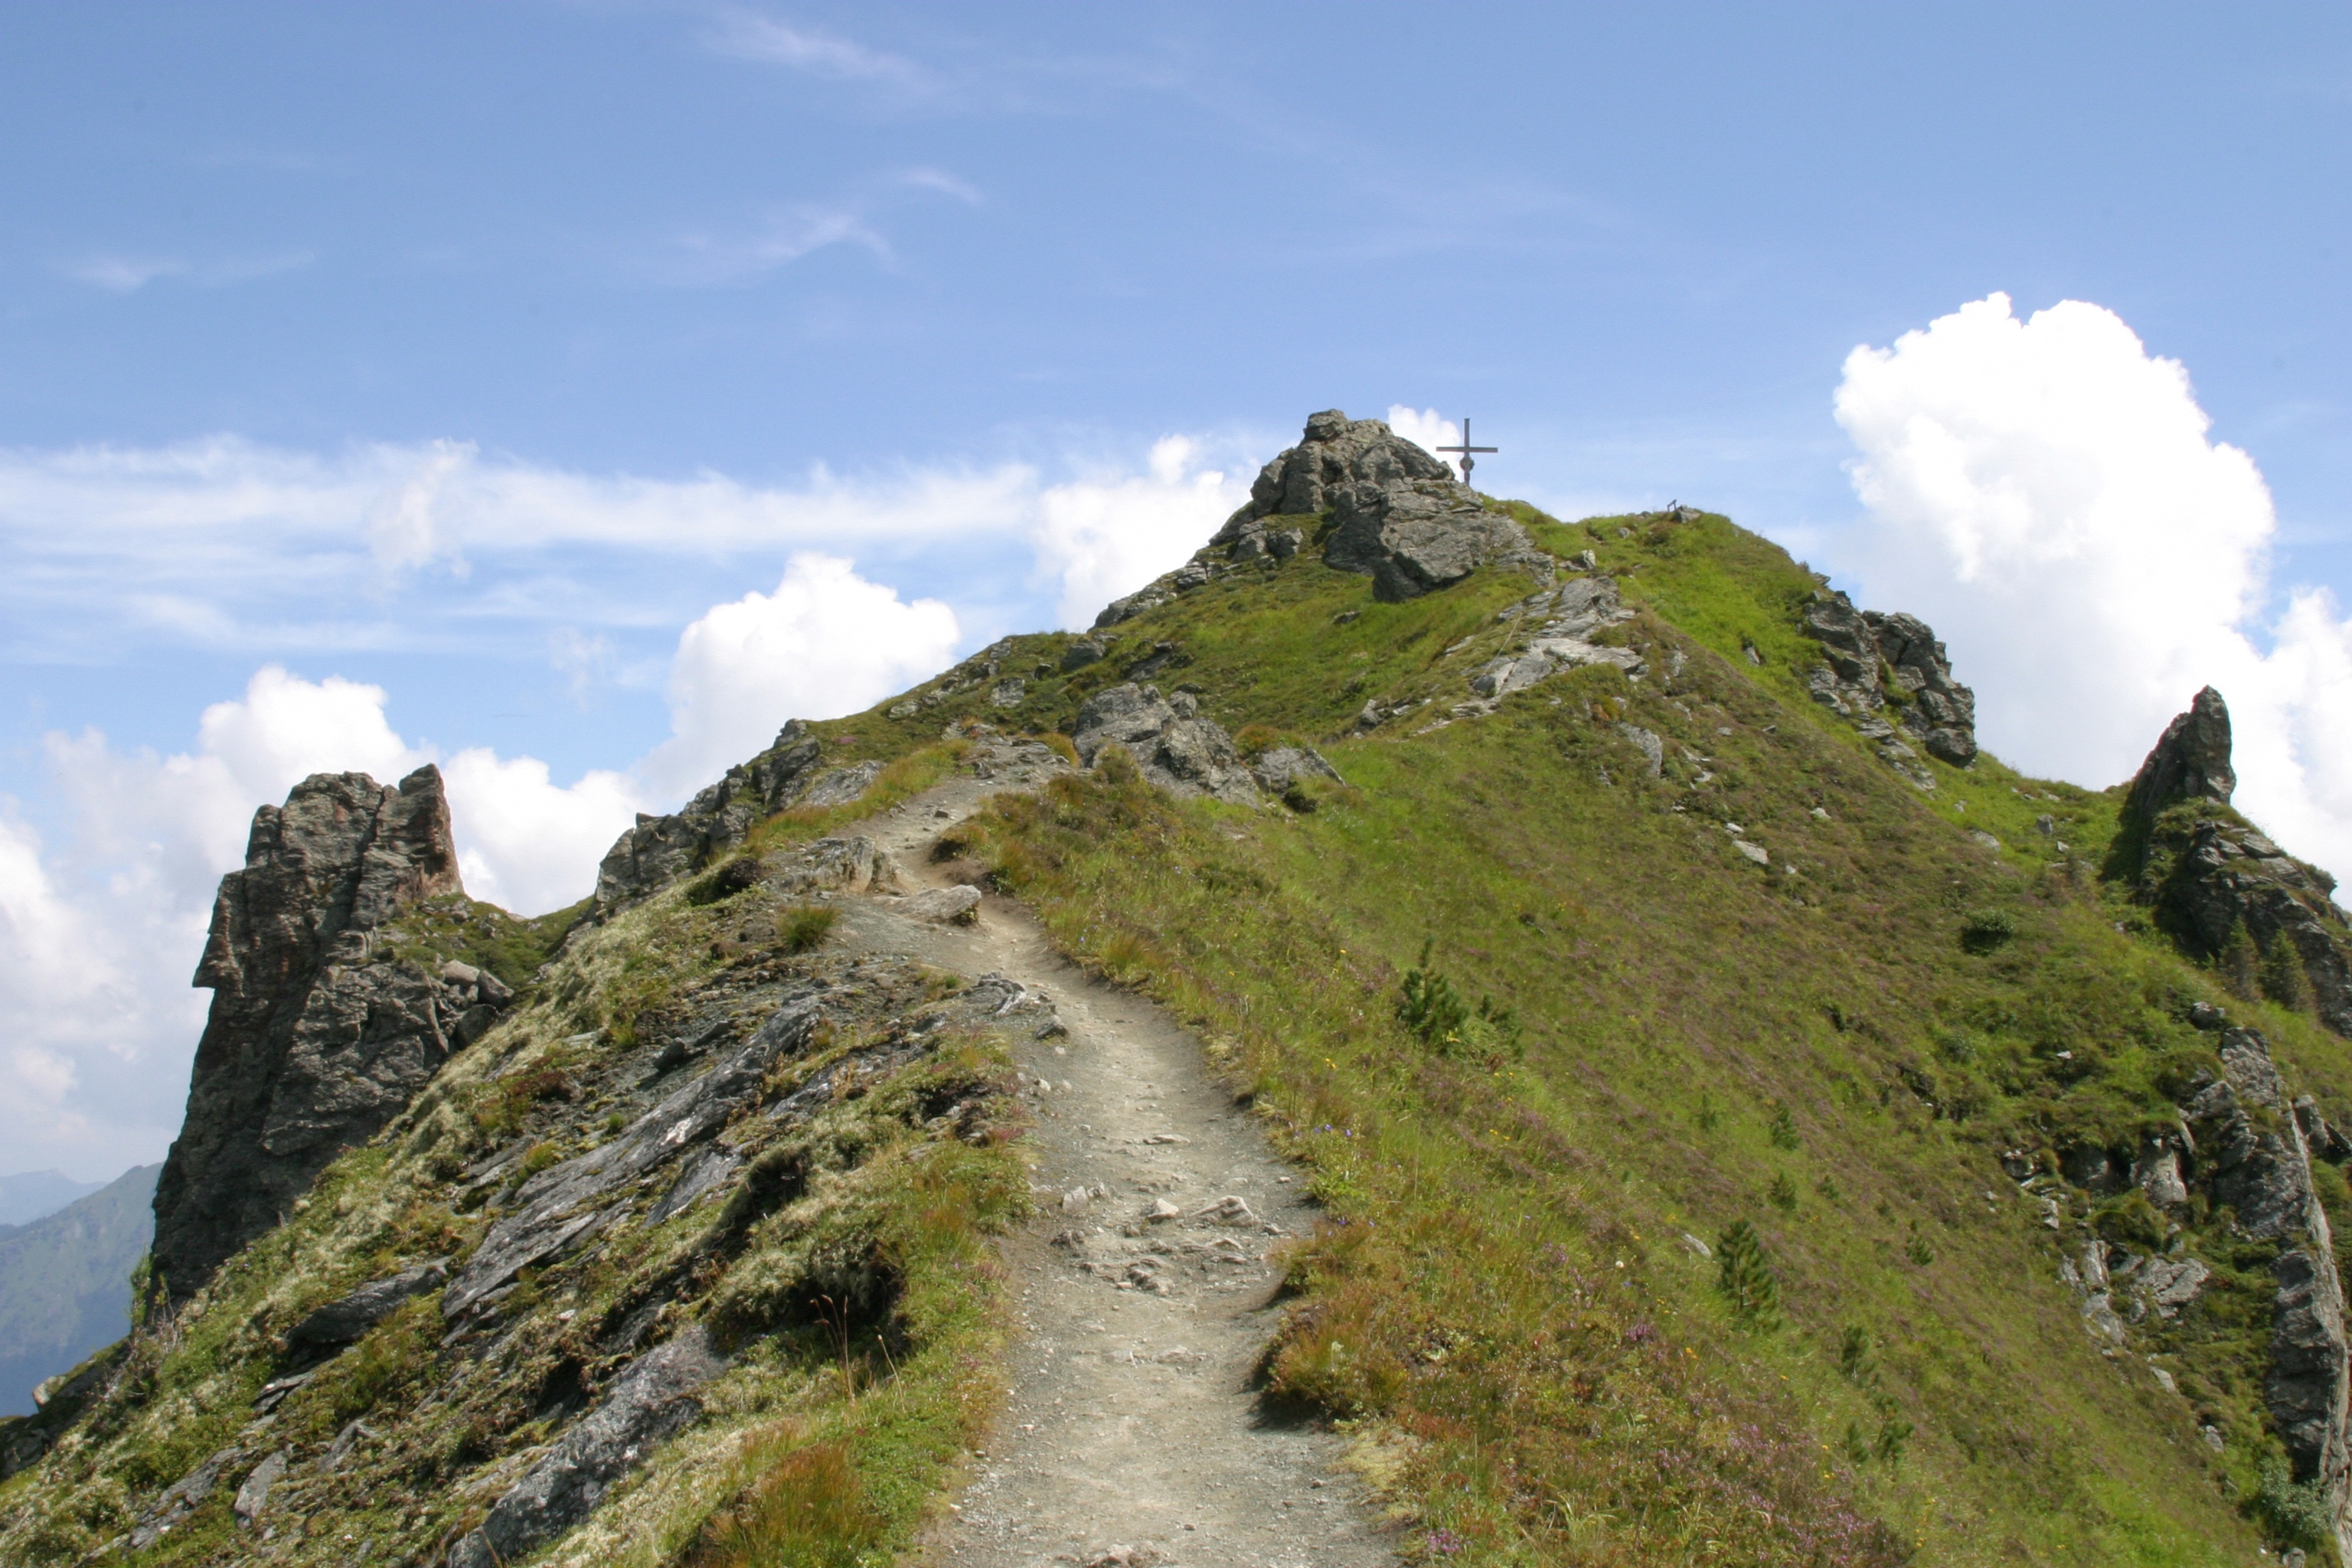
coast, walking, mountain, hiking, trail, hill, adventure, mountain range, cliff, terrain, ridge, summit, alps, plateau, fell, cape, landform, mountain pass, geographical feature, mountainous landforms